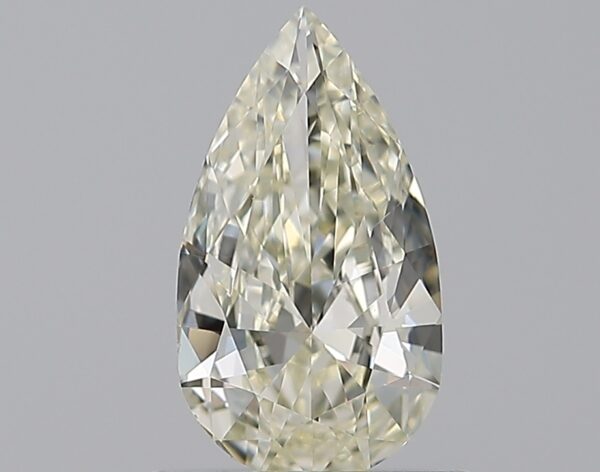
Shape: pear
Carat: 0.7
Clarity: SI1
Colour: M
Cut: GD
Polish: EX
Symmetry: VG
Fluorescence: ST
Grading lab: GIA
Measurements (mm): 8.63 x 4.8 x 2.71